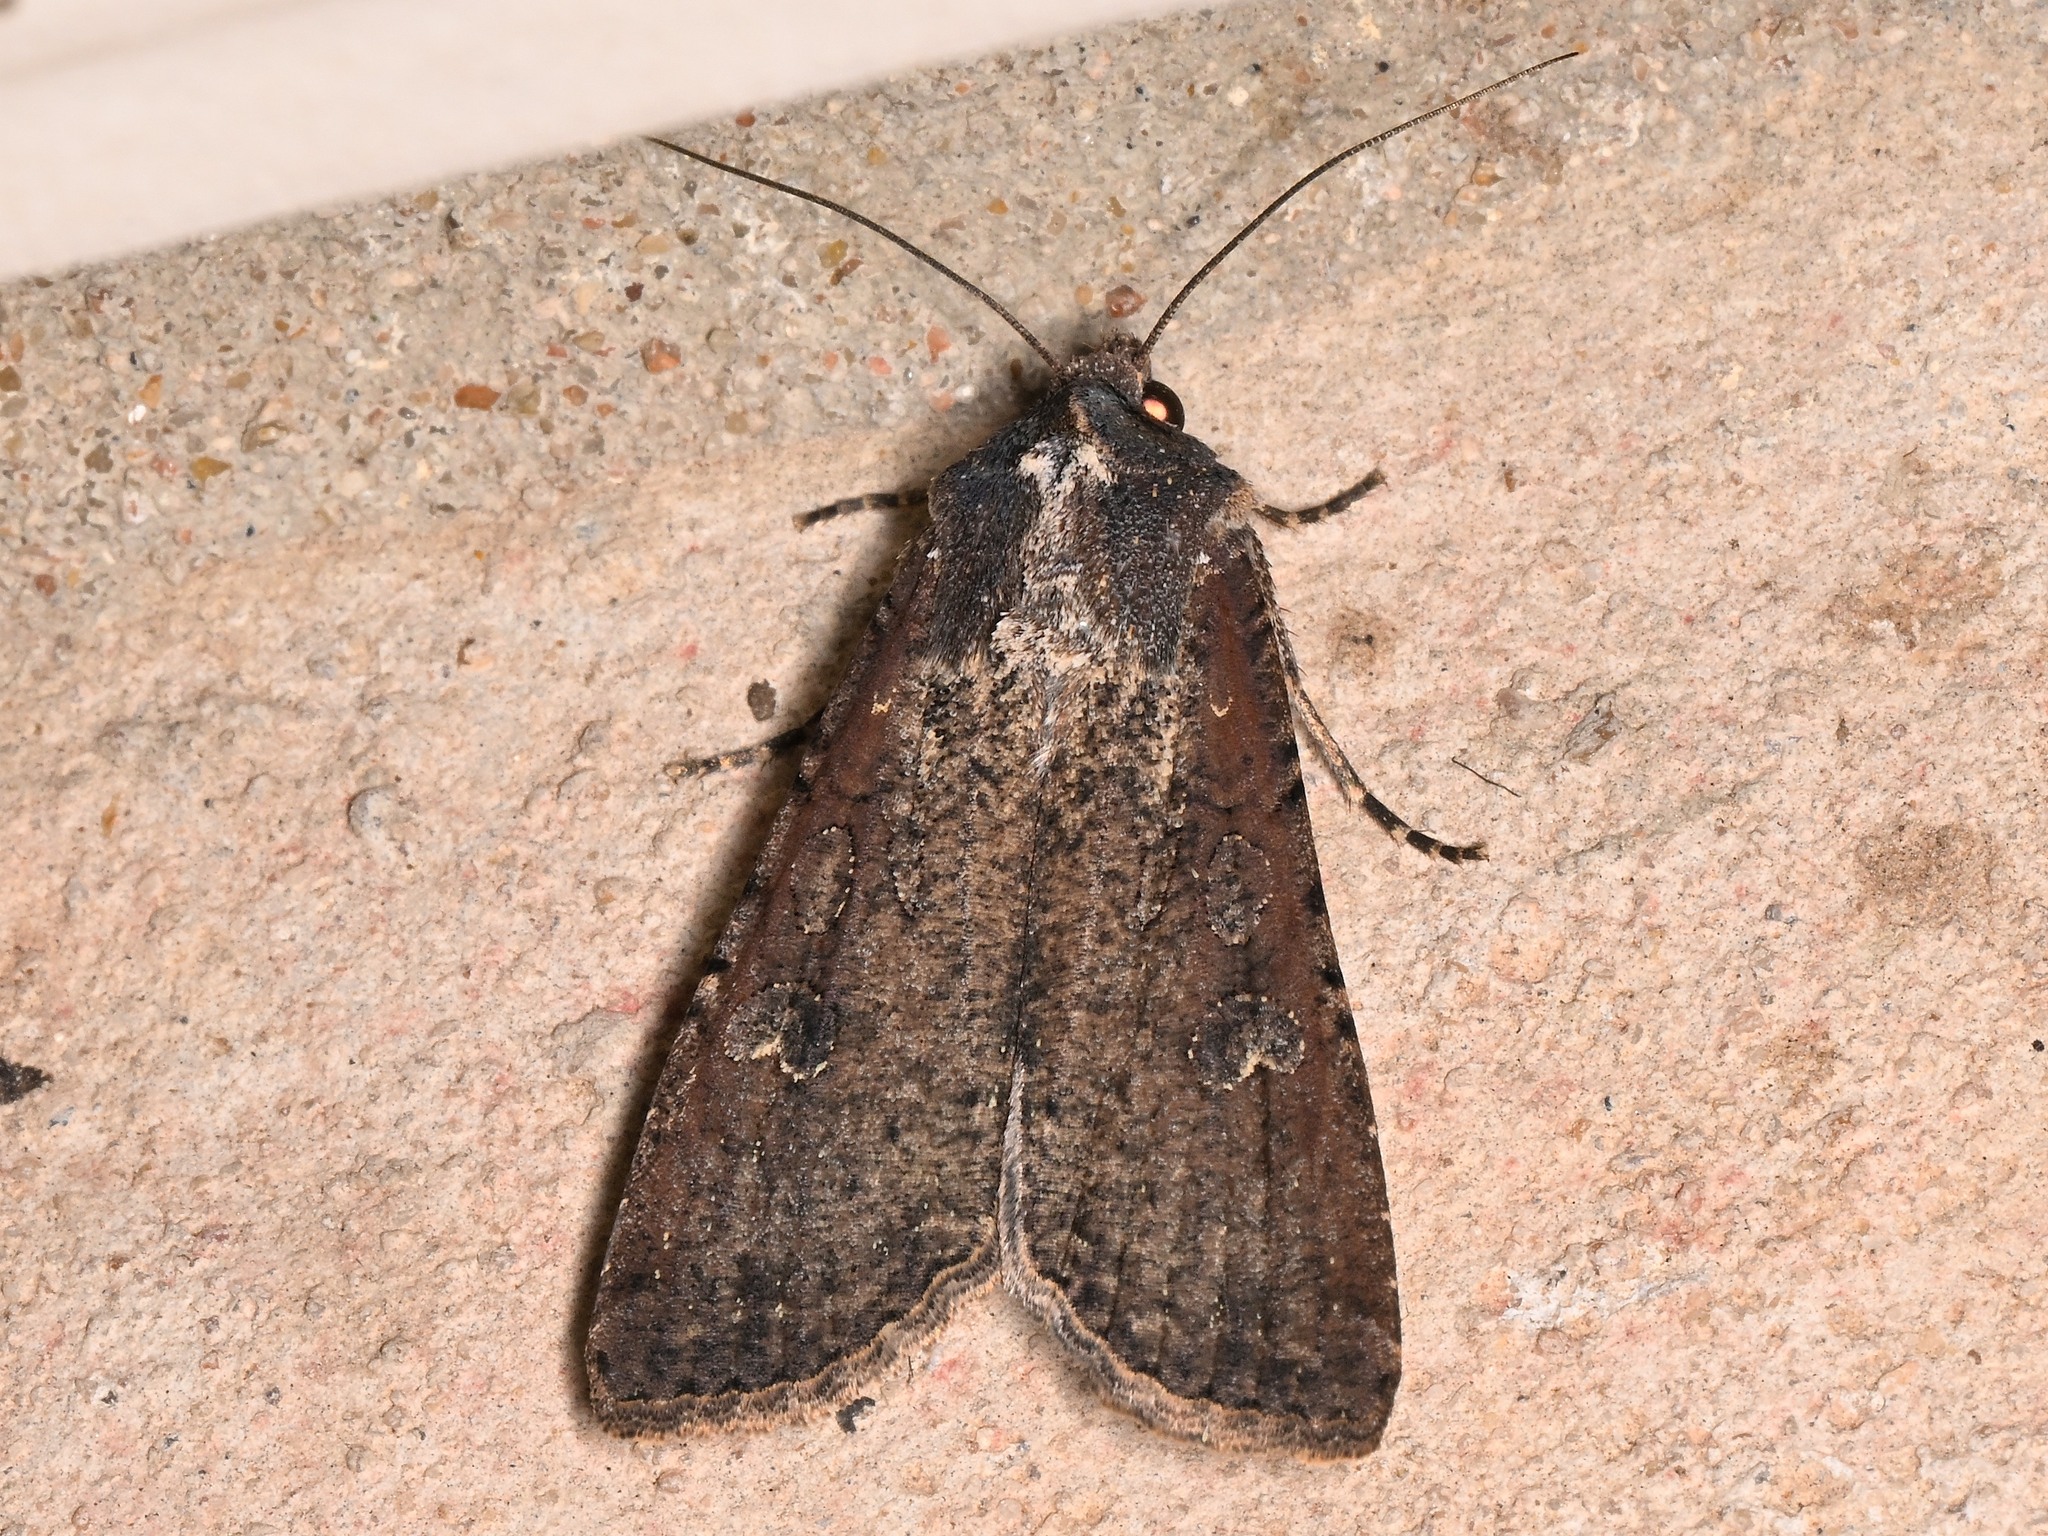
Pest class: cutworms